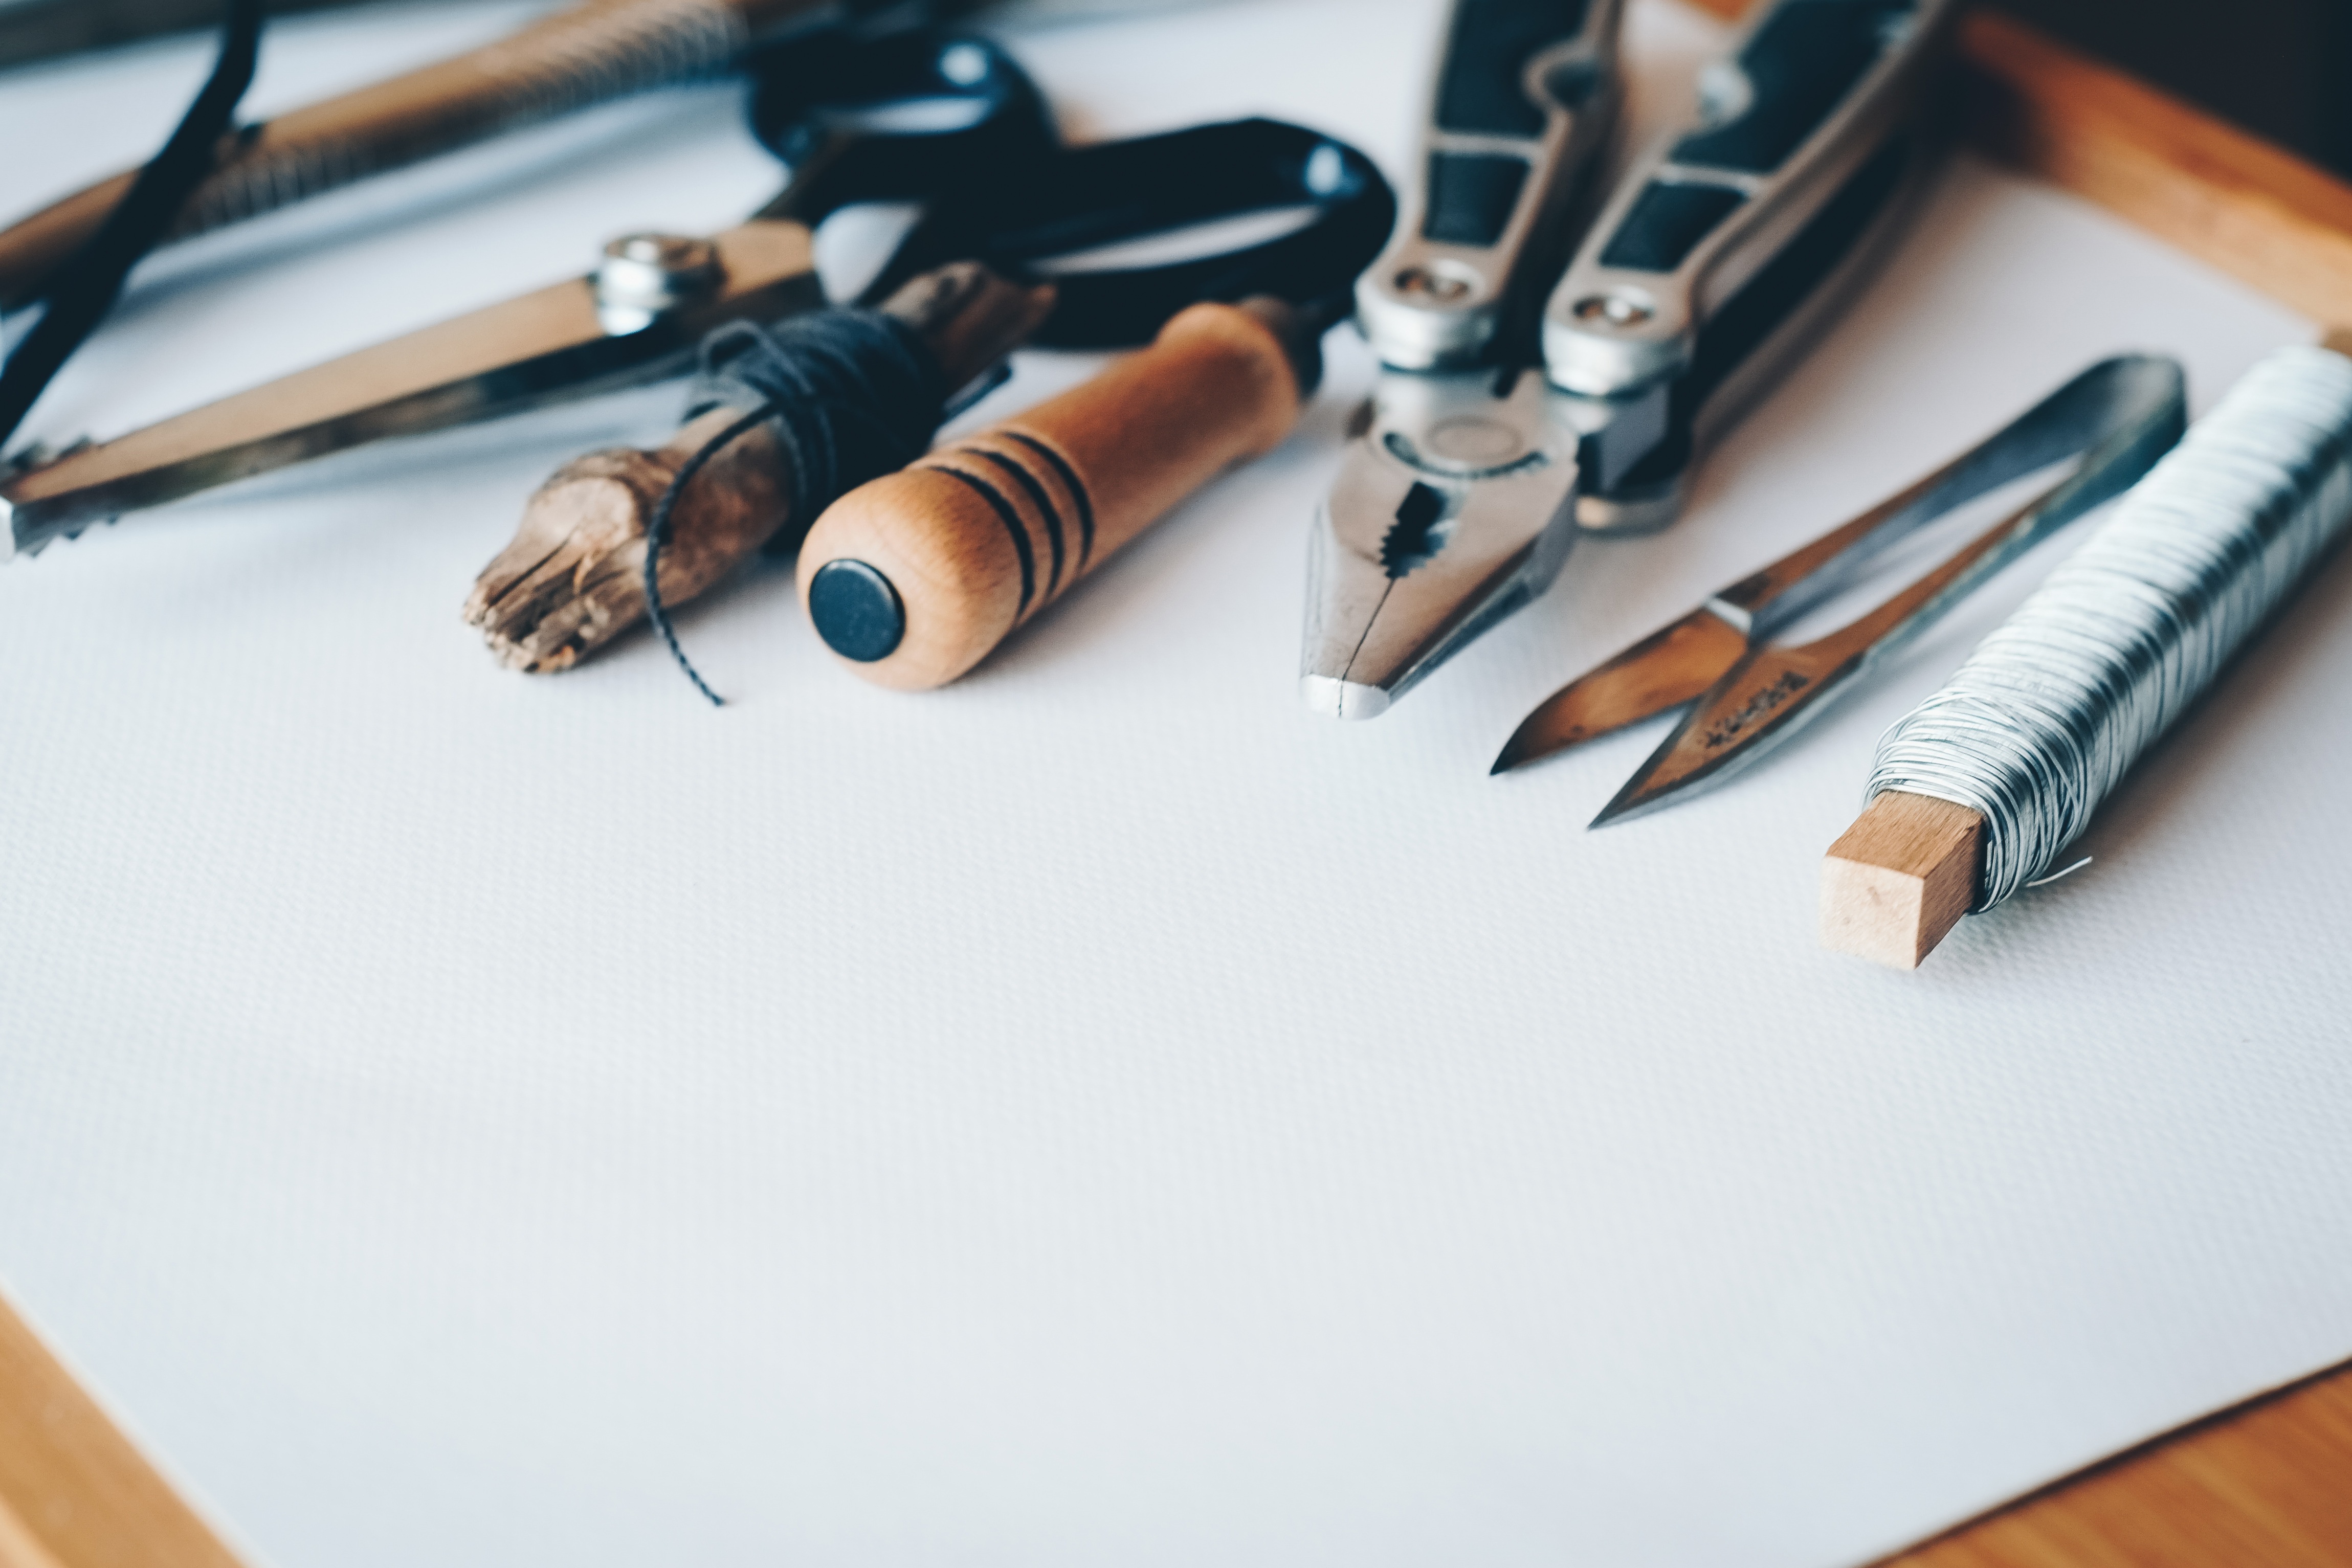
pencil, font, stationery, calligraphy, office supplies, design, writing implement, drawing, writing instrument accessory, pen, illustration, art, ink, paper